The Maidens lighthouses

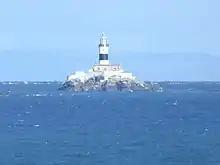
East Maidens in 2018

The Maidens lighthouses, on the Maidens in North Channel off County Antrim in Northern Ireland, date from 1829 and were built at the request of merchants and a Royal Navy officer. Lighthouses were built on both rocks; the West Maiden was abandoned in 1903 and the East Maiden was automated in 1977.